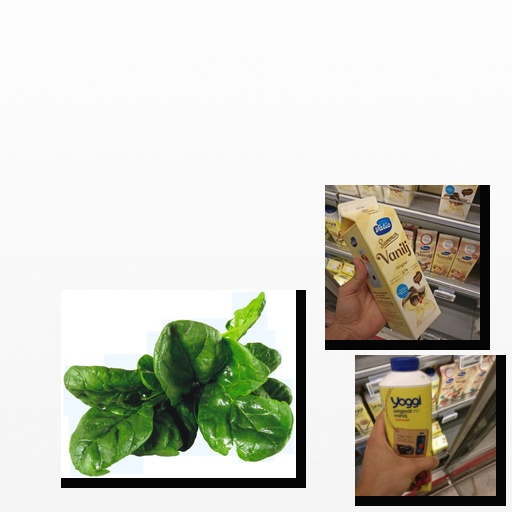
Food items: strawberry_yoghurt, spinach, vanilla_yoghurt